List of birds of Panama

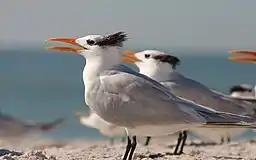
Royal terns are common non-breeding visitors to coasts.

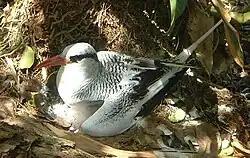
Red-billed tropicbird; a few breed on Swan Cay off the Caribbean coast.

Laridae is a family of medium to large seabirds and includes gulls, kittiwakes, terns, and skimmers. They are typically gray or white, often with black markings on the head or wings. They have longish bills and webbed feet. Terns are a group of generally medium to large seabirds typically with gray or white plumage, often with black markings on the head. Most terns hunt fish by diving but some pick insects off the surface of fresh water. Terns are generally long-lived birds, with several species known to live in excess of 30 years. Skimmers are a small family of tropical tern-like birds. They have an elongated lower mandible which they use to feed by flying low over the water surface and skimming the water for small fish.